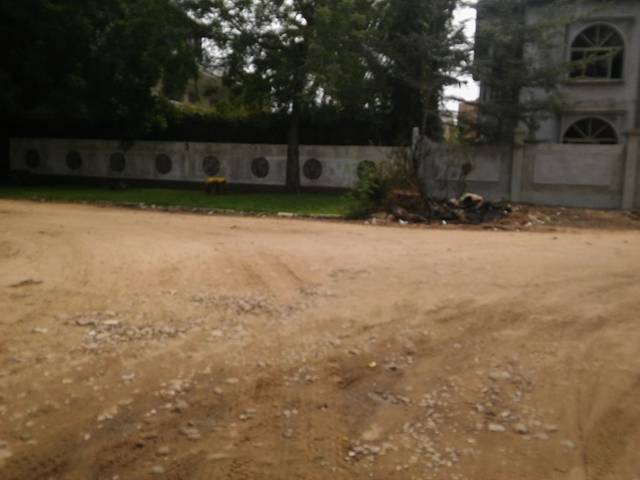
Region: Benin
Coordinates: 6.355, 2.391